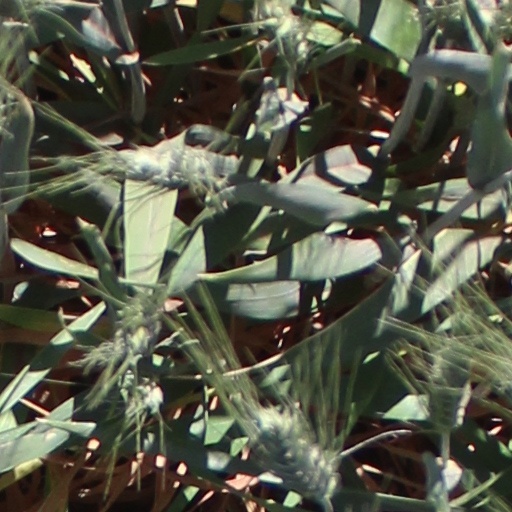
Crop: wheat